Answer in natural language. Considering the relative positions, is light blue colour dresser birkeland (marked B) to the left or right of wall paint (marked C)? Choose between the following options: left or right
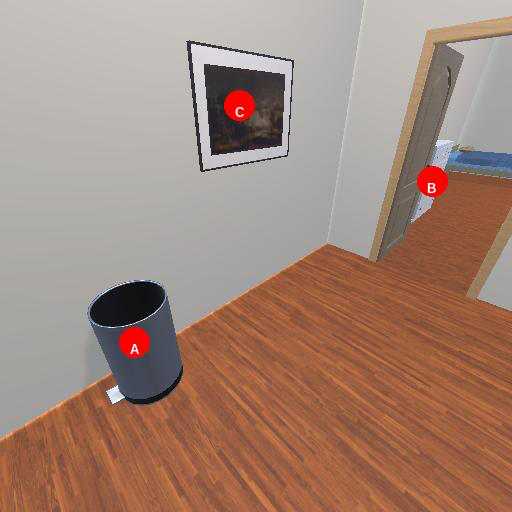
<answer>right</answer>